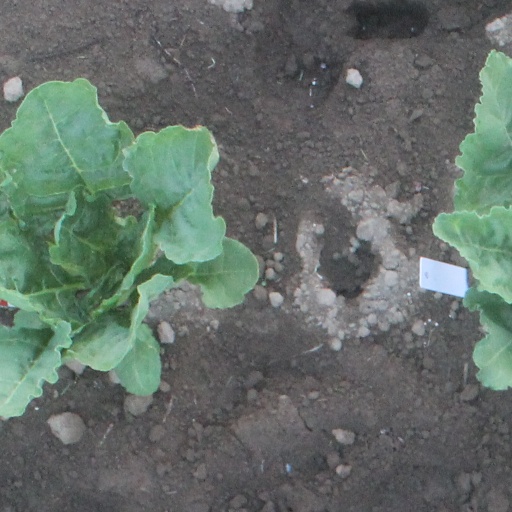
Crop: sugar beet